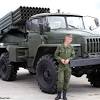
Label: Self Propelled Artillery